Etobicoke

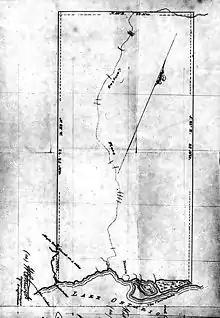
A map depicting the Toronto Purchase in 1787. The inclusion of Etobicoke in the purchase was contested until 2010, when the dispute was settled between the Government of Canada and the Mississaugas.

The British officials intended Etobicoke to be included in the Toronto Purchase of 1787.